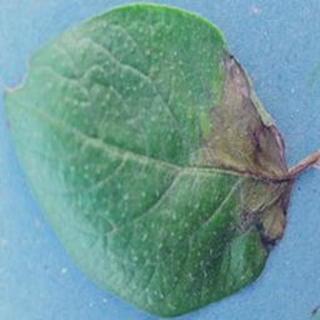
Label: potato_late_blight